Ron Rocco

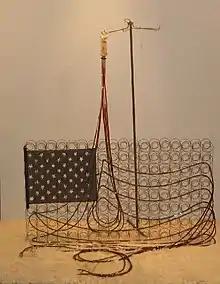
Bloody State as installed at Scope Basel for CTS Gallery. Basel, Switzerland

The installation "Shake Up!" from his 2010 New York exhibition at Dam Stuhltrager Gallery, curated by Lynn del Sol is an artwork addressing issues of environmental degradation and the reality of Global Warming. It records the moment of shock; the rude awakening after a turning point. "Shake Up!" is the moment after the earth moves and we find ourselves in a hostile new environment. It also symbolizes the hoped for heed of the 'wake up call' to humanity.